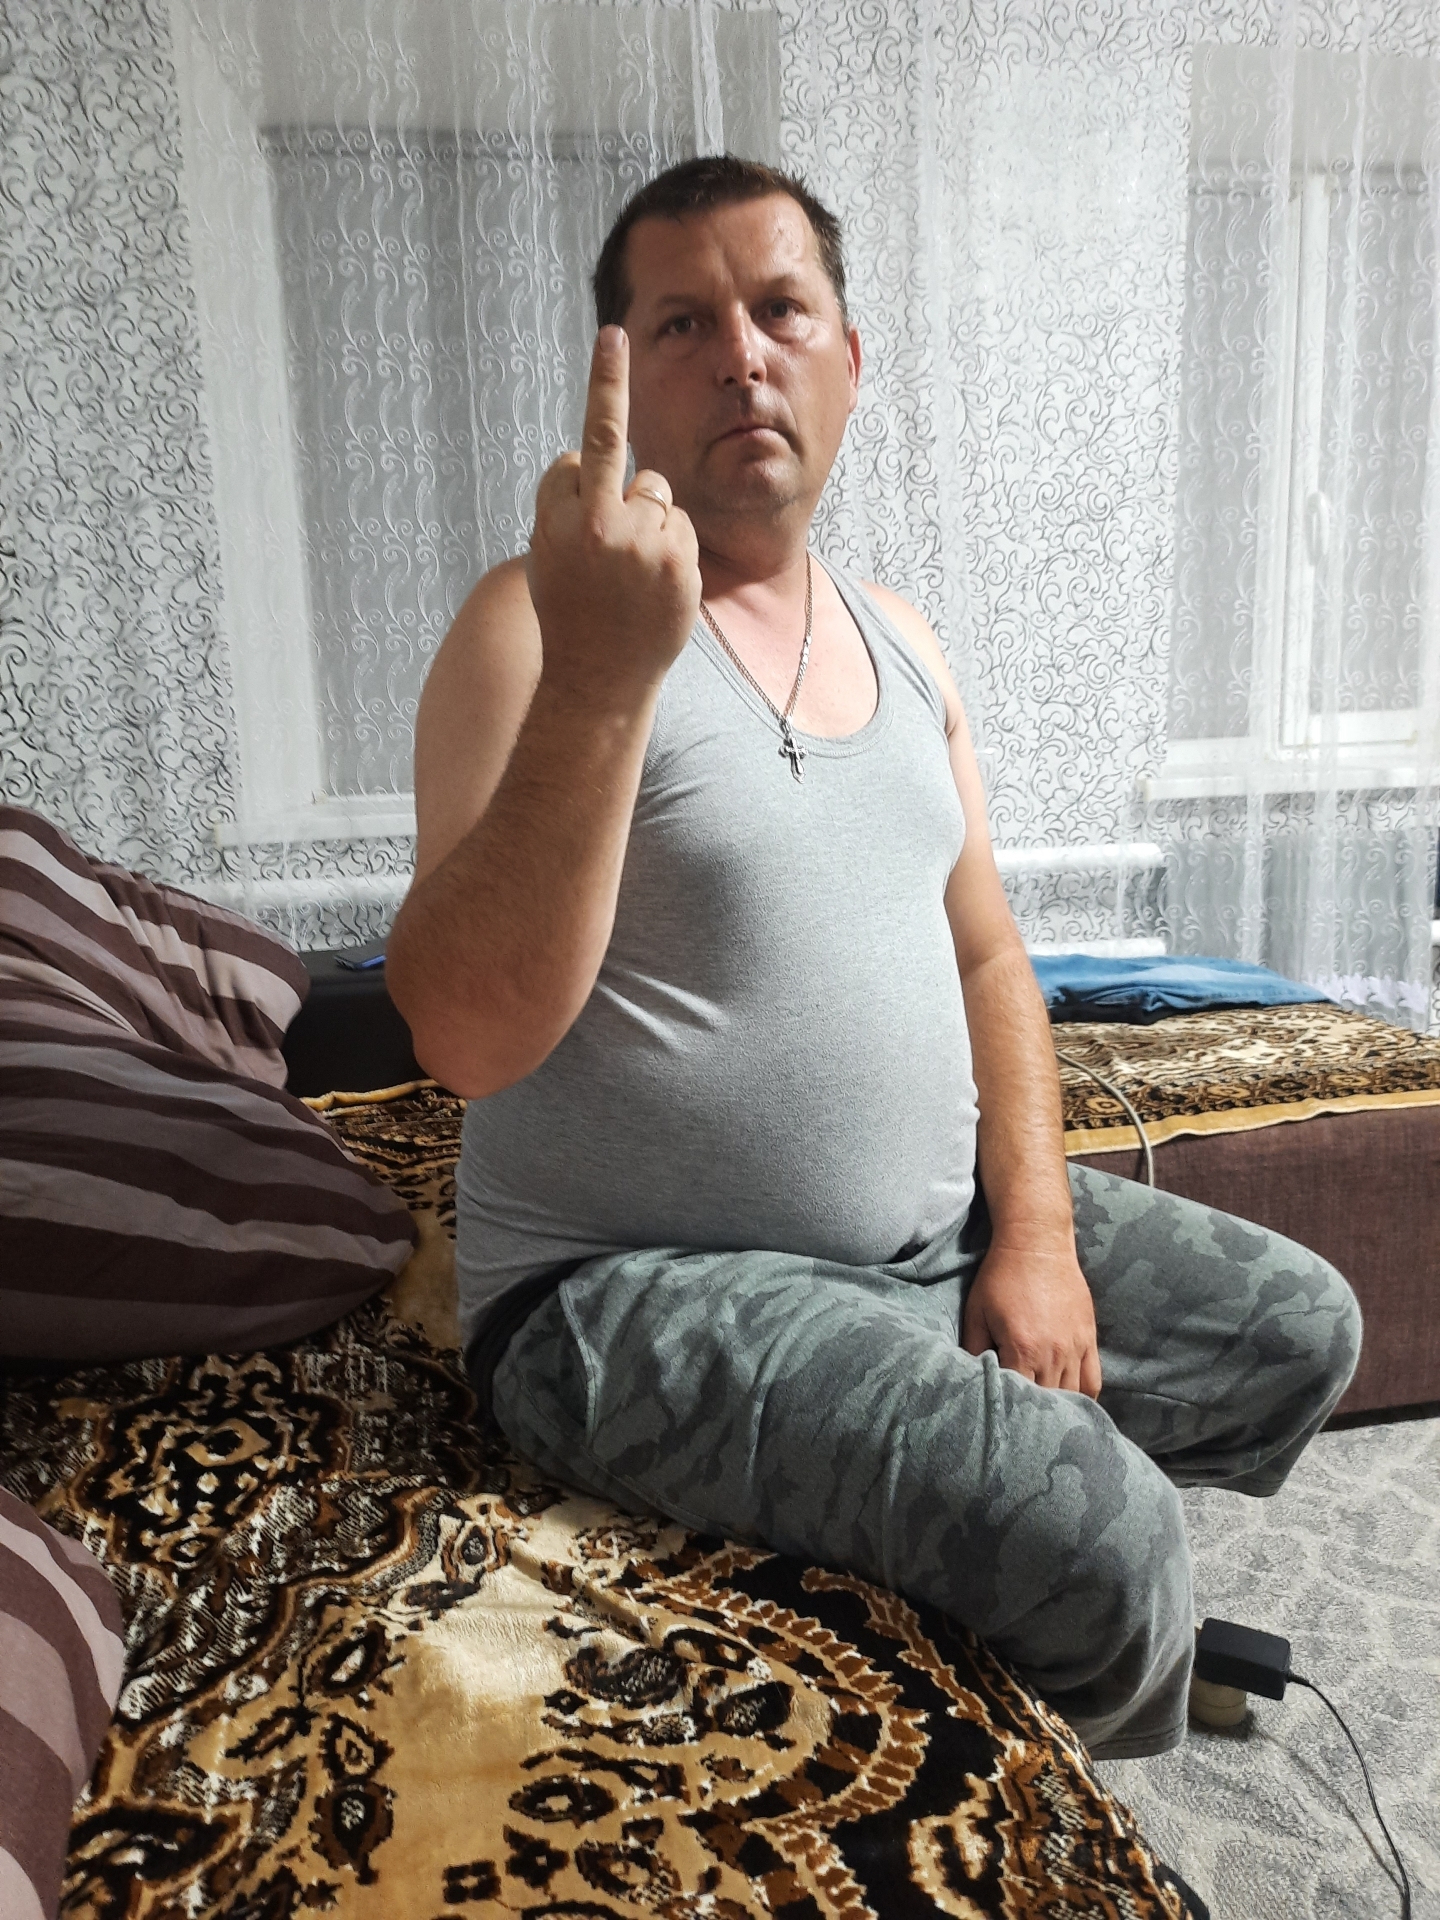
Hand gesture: middle_finger